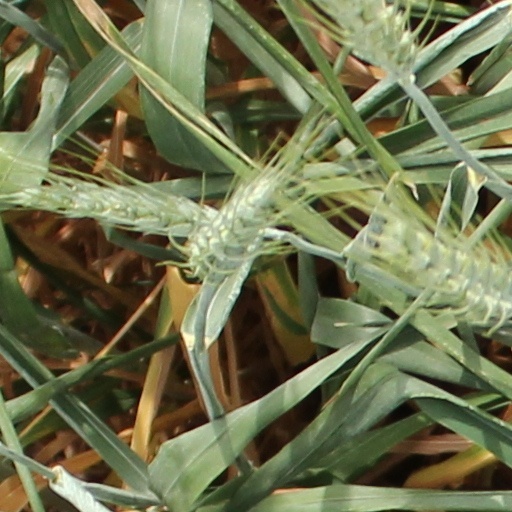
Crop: wheat